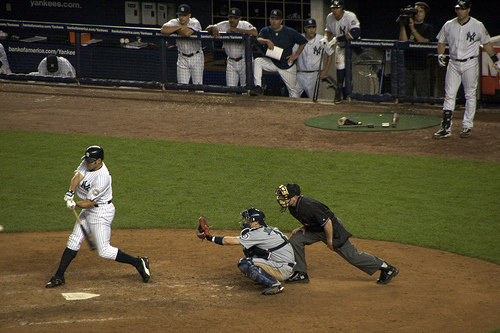
cầu thủ đánh bóng đang đứng vung gậy trước cầu thủ bắt bóng